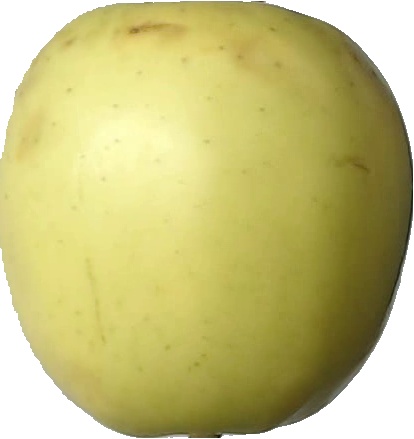
Label: apple_golden_2